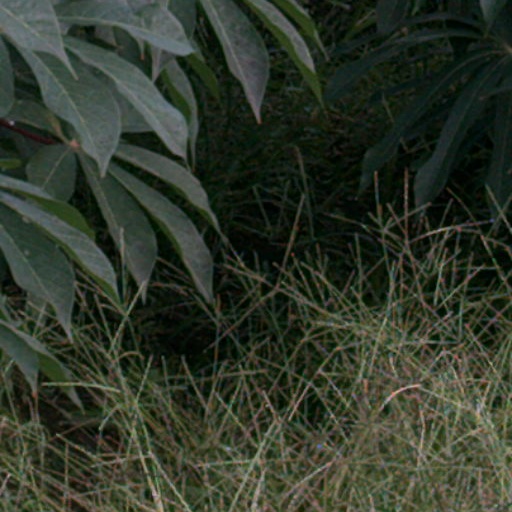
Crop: cassava